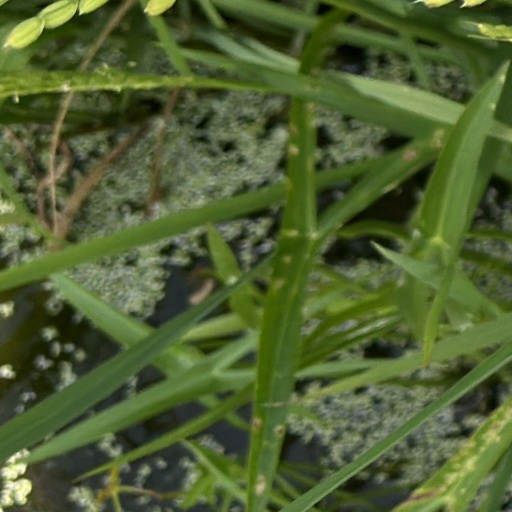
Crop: rice